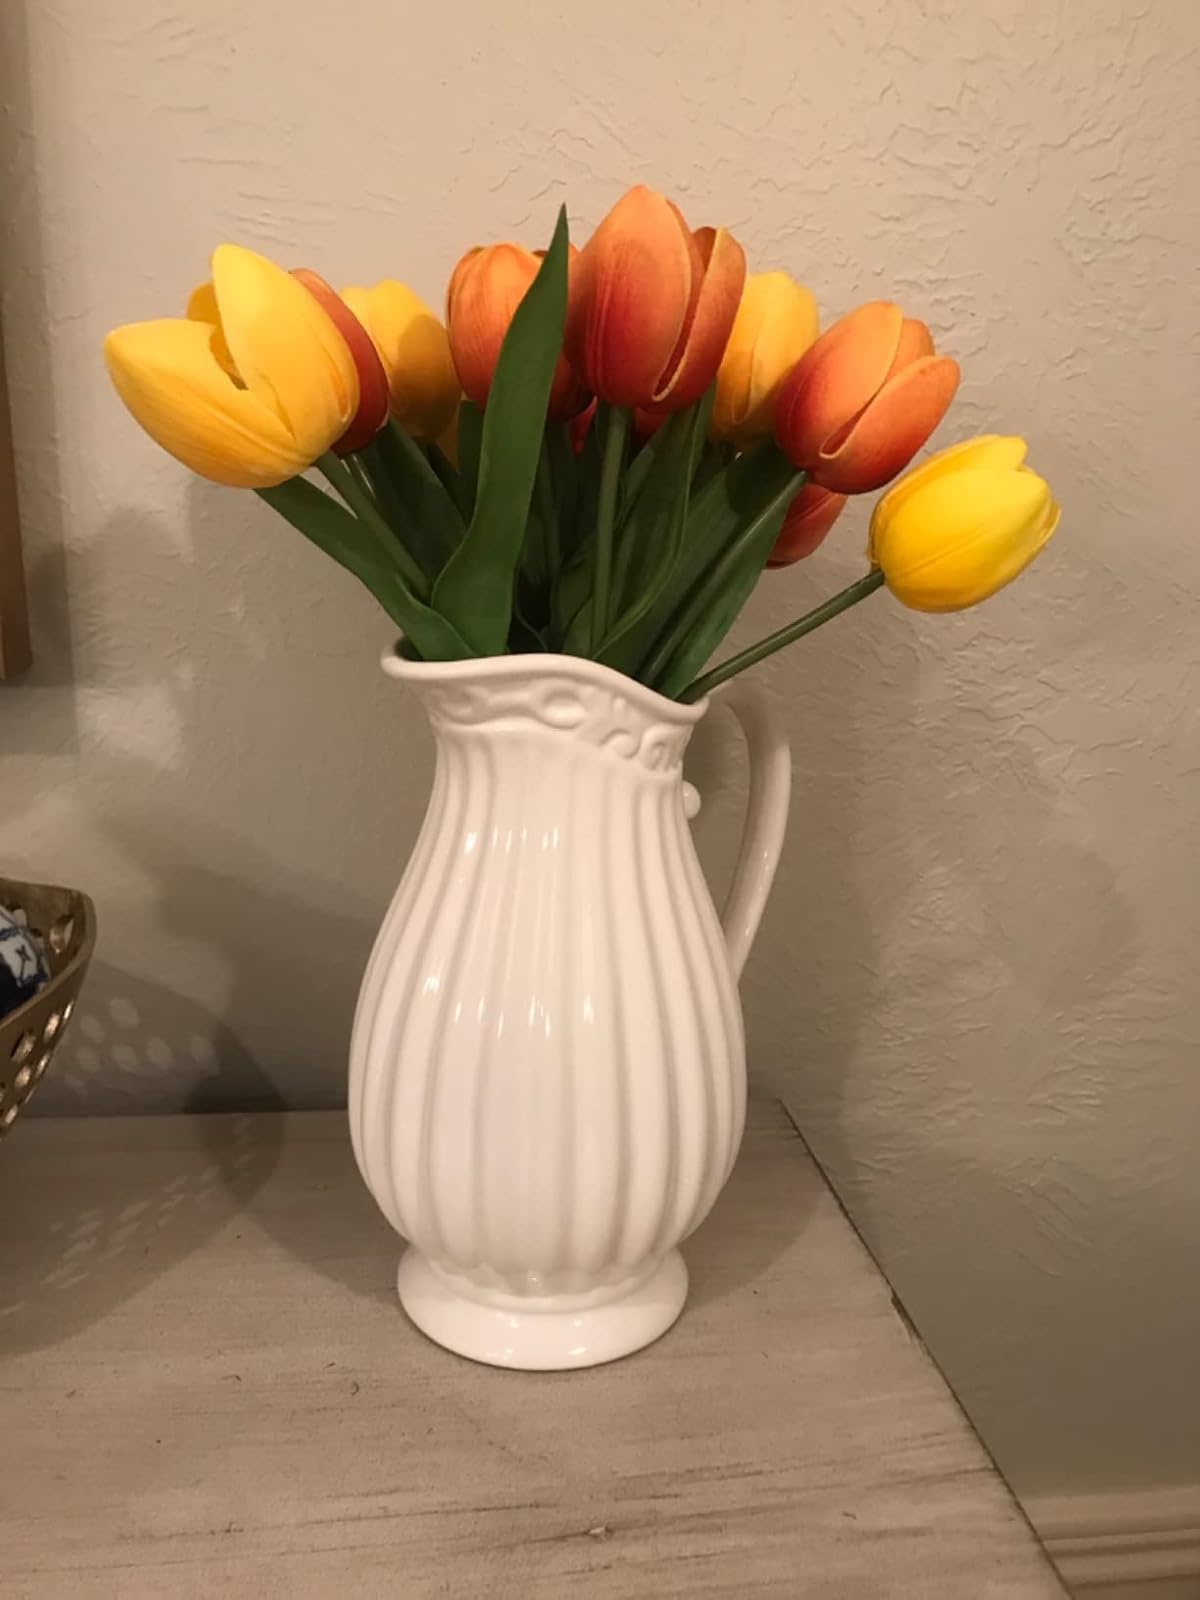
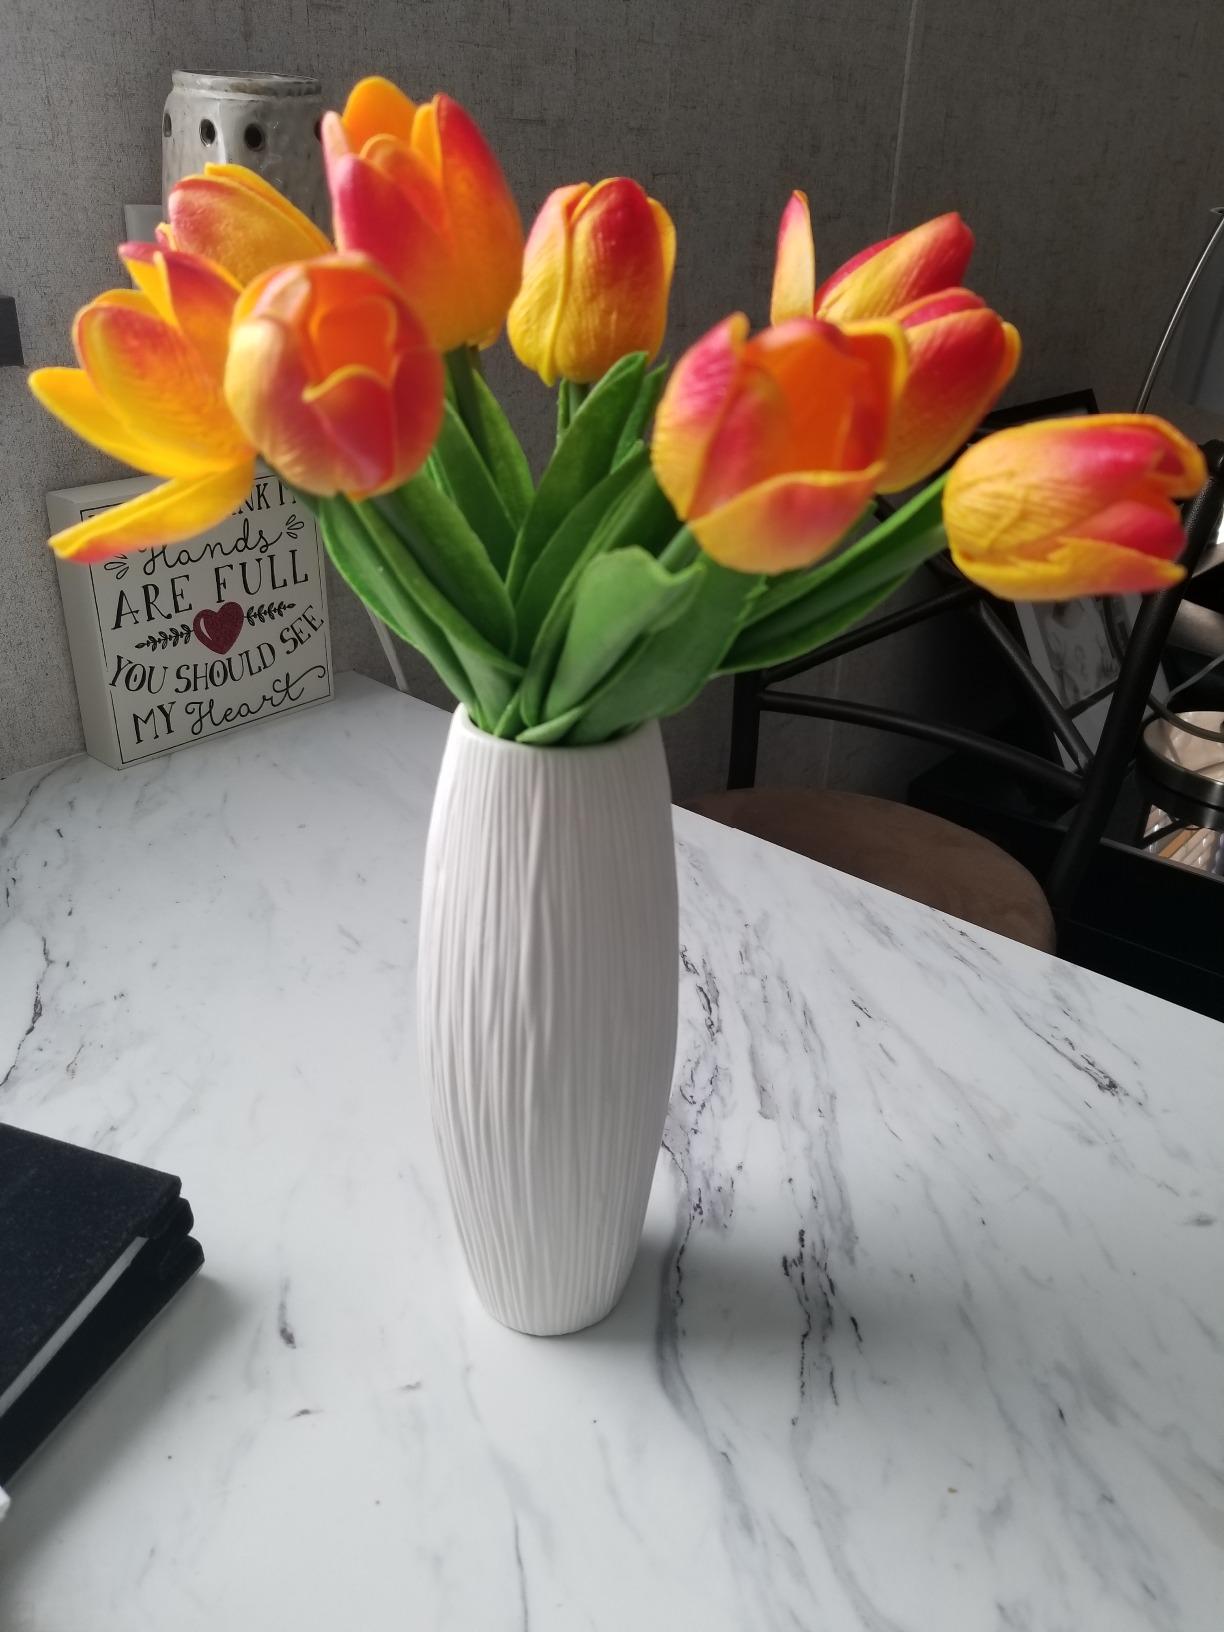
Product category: vase
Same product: no